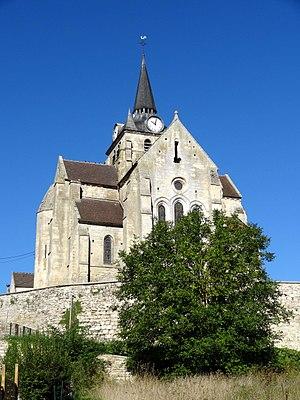
Église Saint-Martin de Mareuil-sur-Ourcq - voir titre.
L'église Saint-Martin est une église catholique paroissiale située à Mareuil-sur-Ourcq, dans l'Oise. C'est un édifice très homogène de style gothique, qui a été bati sous trois campagnes de construction rapprochées au cours de la première moitié du XIIIᵉ siècle. Il se compose d'une nef avec des grandes arcades surmontées de fenêtres, de deux bas-côtés, d'un transept débordant, dont les deux croisillons se prolongent par des chapelles vers l'est, et d'un chœur carré au chevet plat. Si la sculpture et la modénature, remarquables dans les trois premières travées, reflètent pleinement l'époque de construction, l'architecture s'inscrit encore dans la tradition romane tardive, ce qui se traduit par les proportions, le recours aux baies et arcatures plaquées en plein cintre, l'absence de fenêtres à remplage, et certaines particularités du plan. Le vaisseau central se remarque néanmoins par un certain élancement, qui contraste avec l'aspect trapu du clocher central, coiffé d'une flèche en charpente de l'époque moderne.